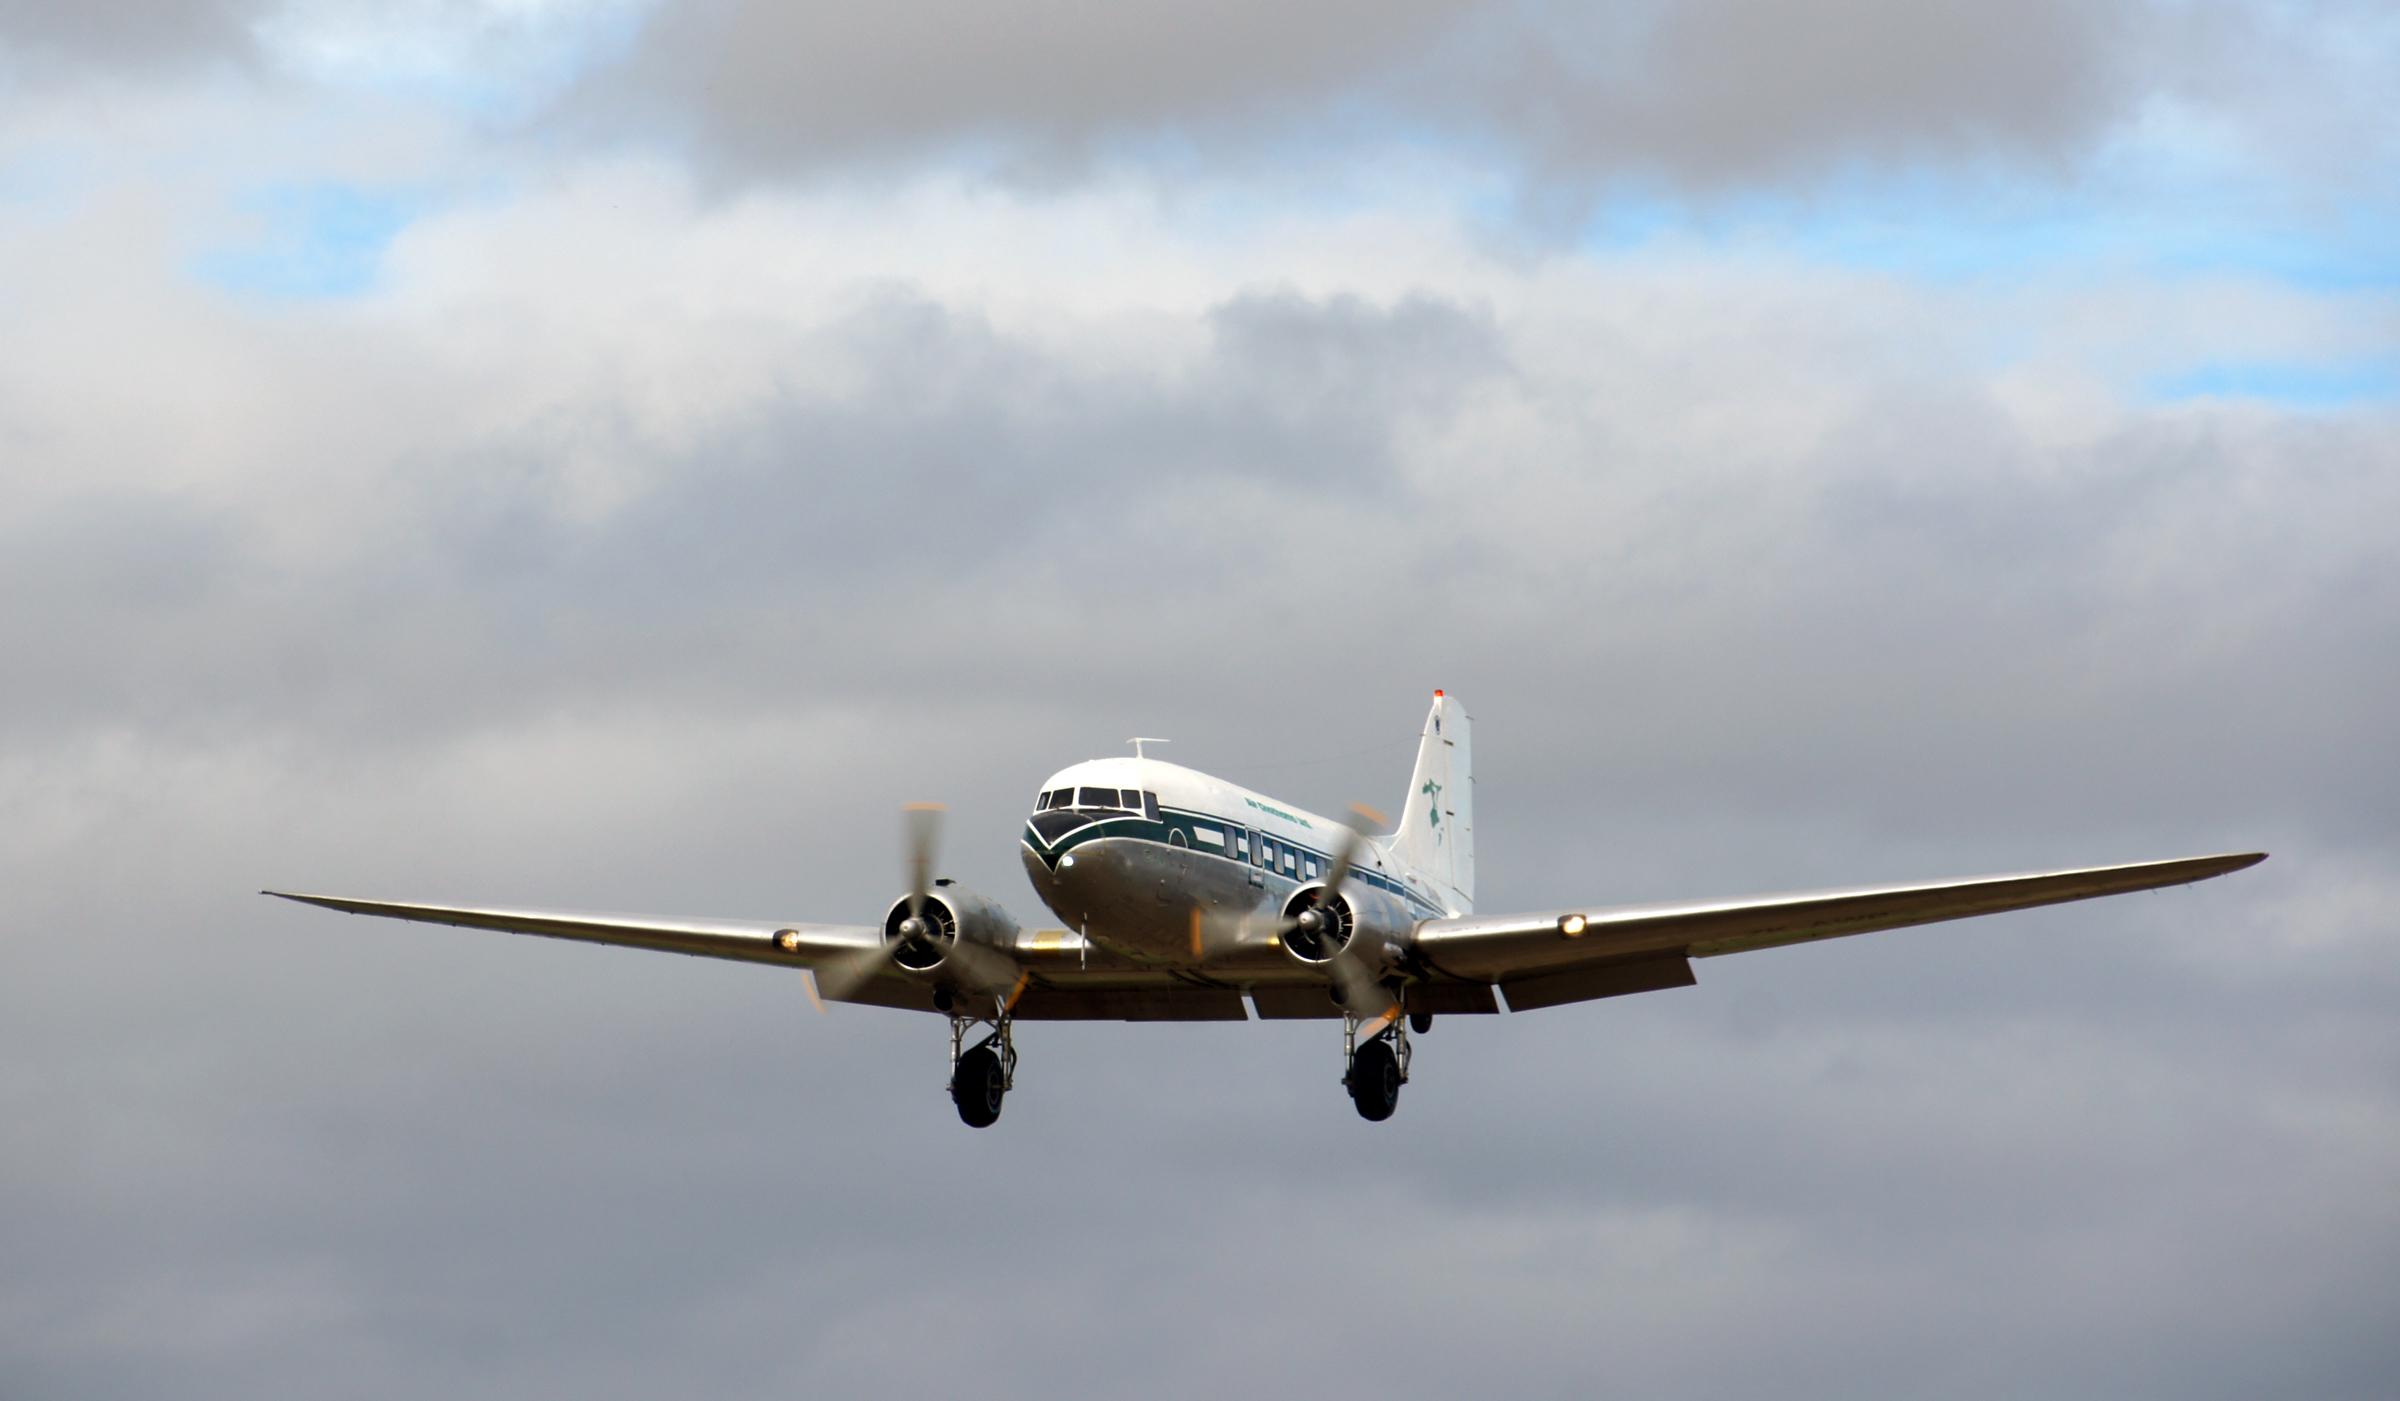
wing, airplane, aircraft, vehicle, airline, aviation, flight, airliner, propeller, douglasdc3, sonydslra580, tamron18270mmf3563pzd, warbirdsoverwanaka2014, classicairliners, twinegnines, airchathamsltd, prattwhitney, douglasaircraftcompany, takeoff, boeing 777, air travel, atmosphere of earth, narrow body aircraft, aircraft engine